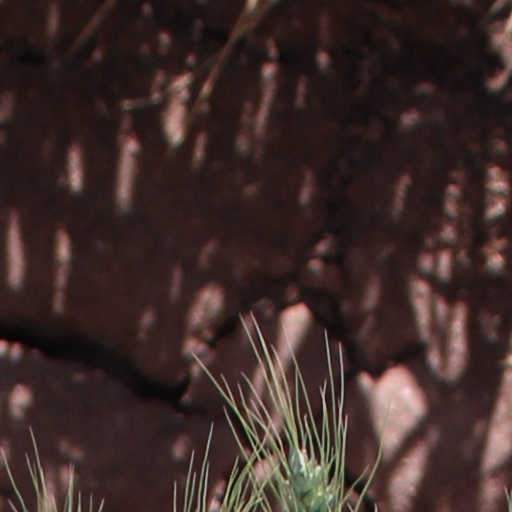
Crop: wheat